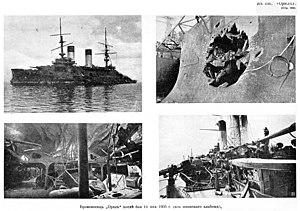
L’Orel (en russe